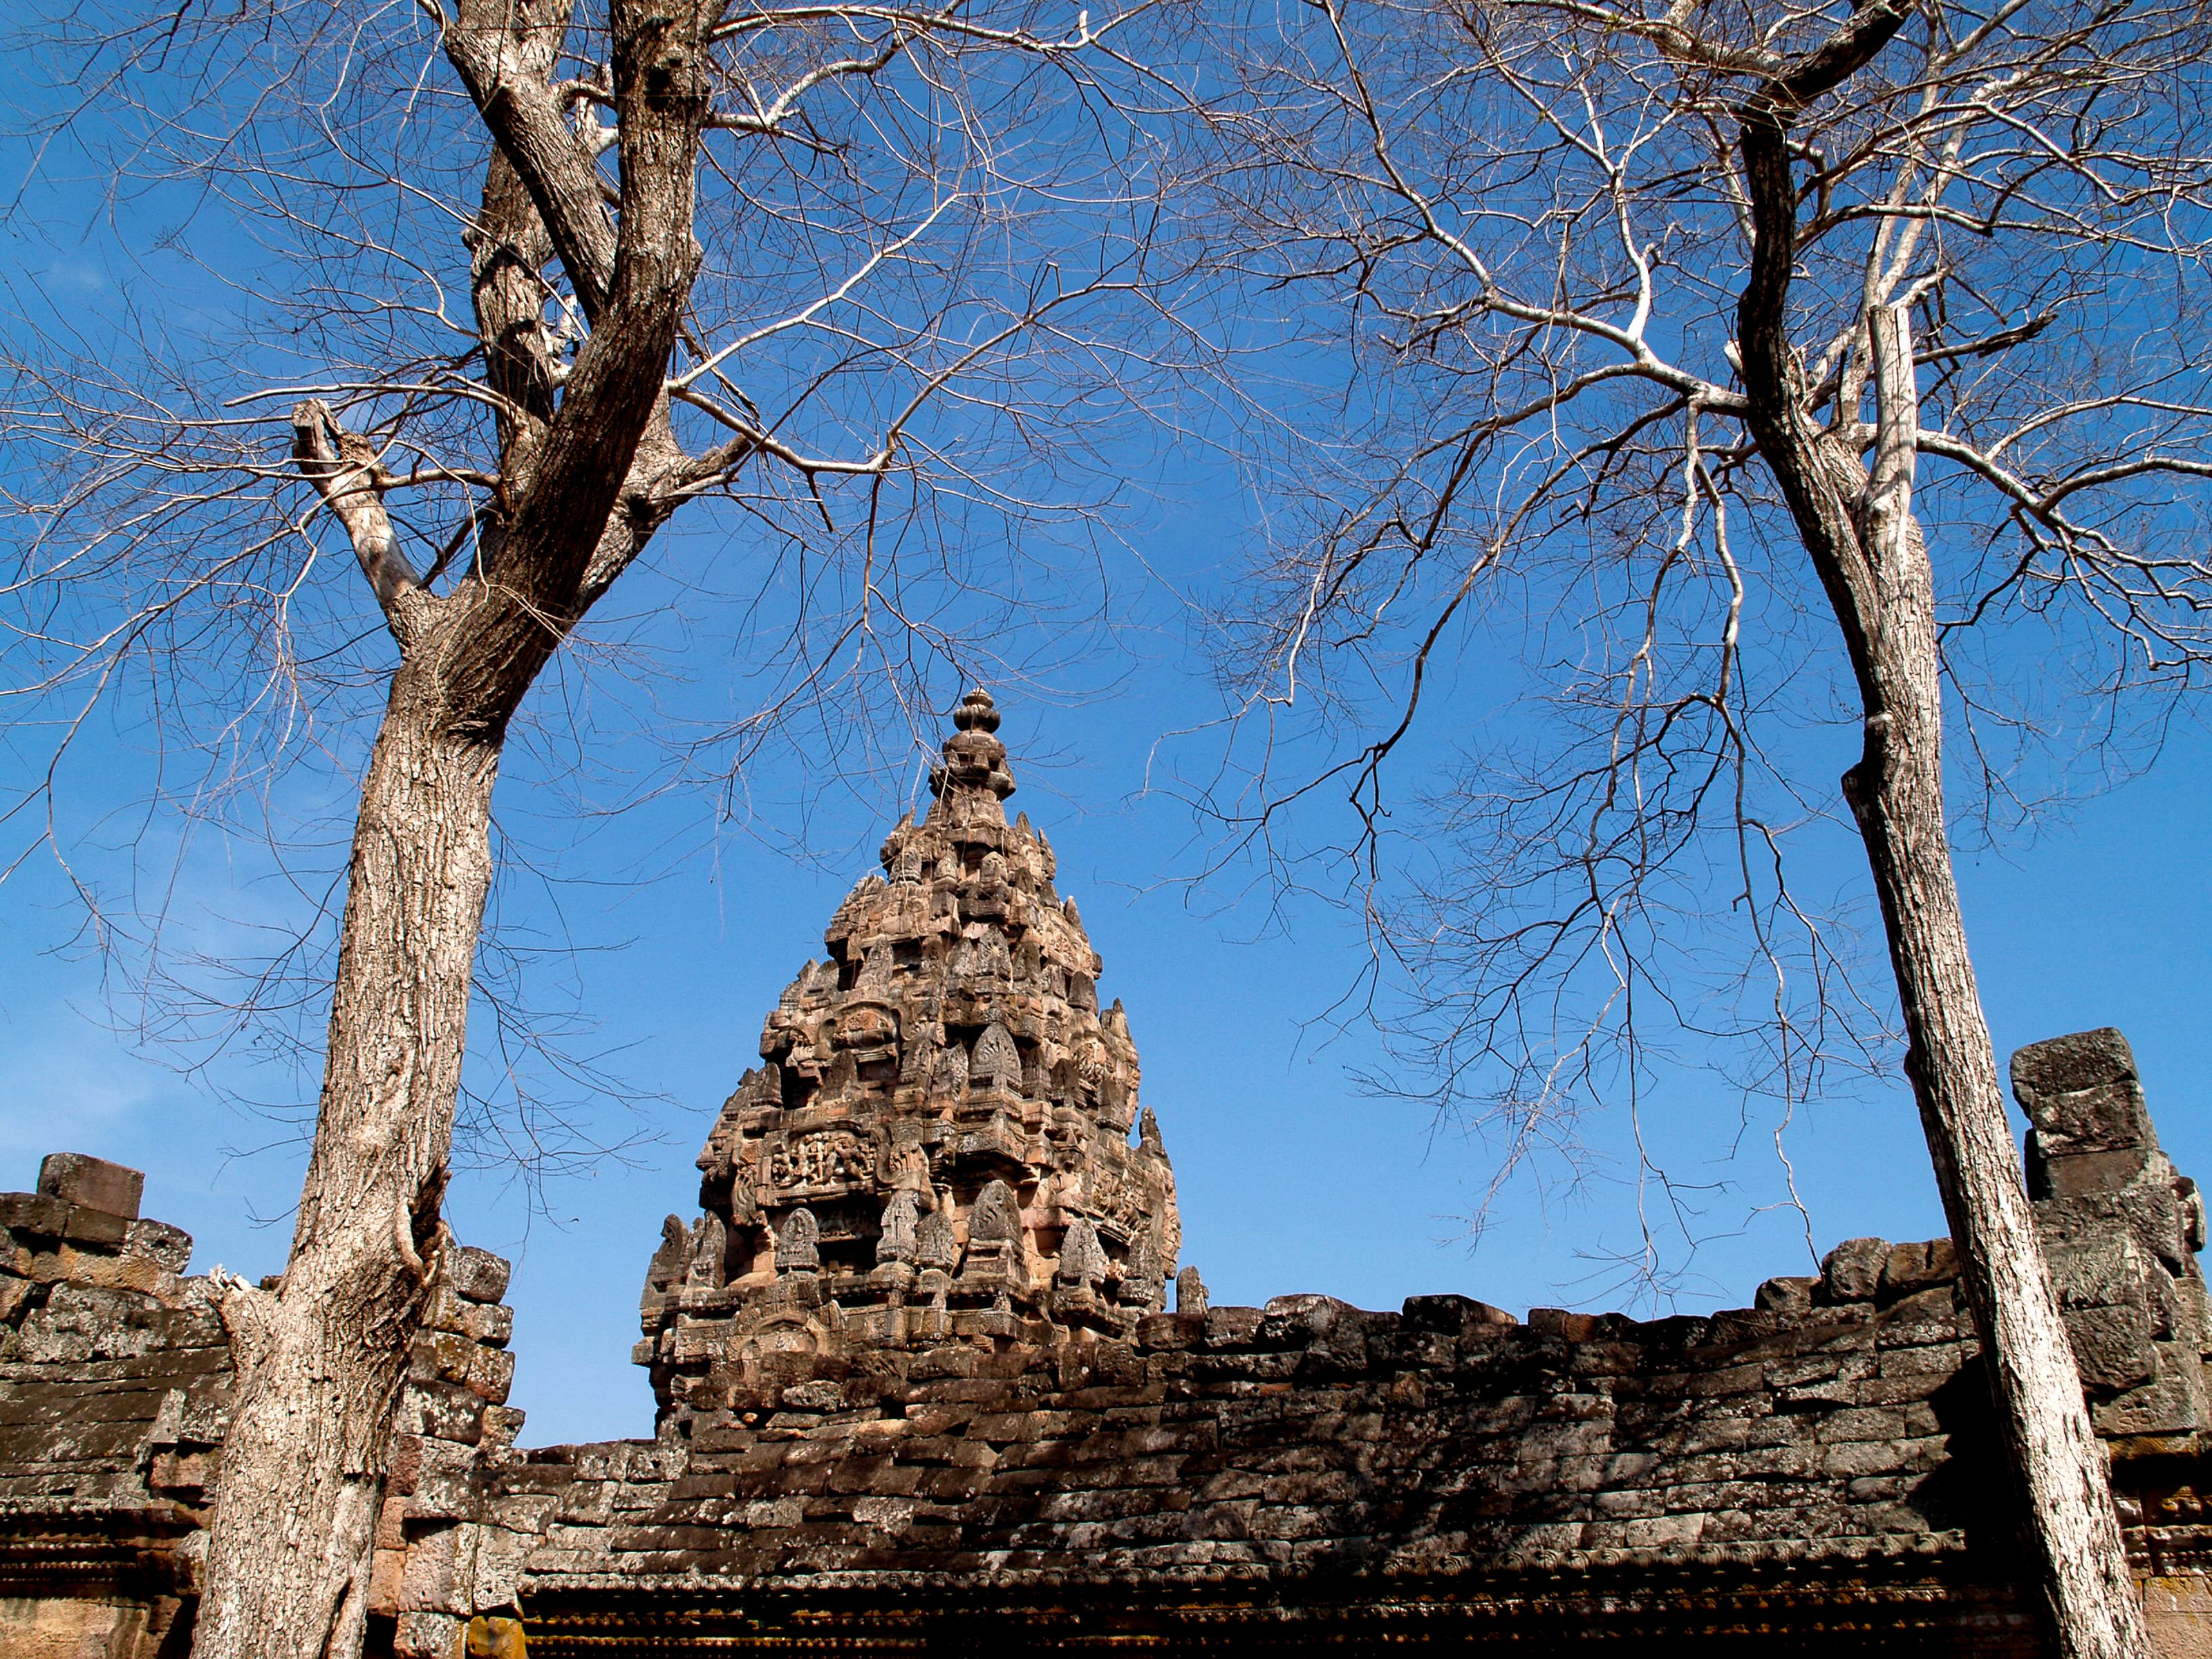
architecture, temple, stone, thailand, ancient, sandstone, hindu, travel, asia, rock, old, culture, castle, khmer, asian, buriram, rung, historical, statue, religious, heritage, tourism, building, prasat, history, artistic, park, phanom, religion, region, sky, historic site, landmark, tree, ancient history, ruins, archaeological site, tourist attraction, place of worship, branch, tower